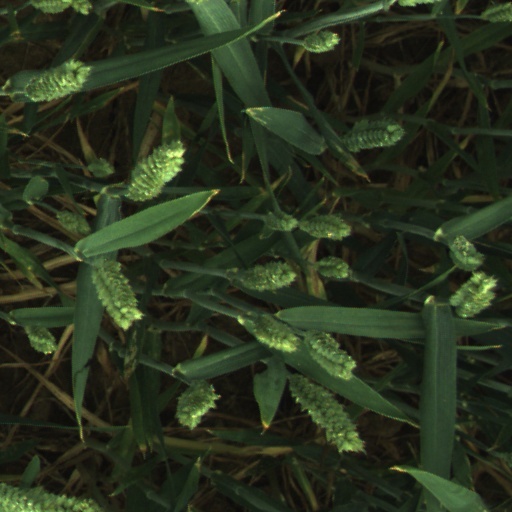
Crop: wheat